Bonnie Garmus

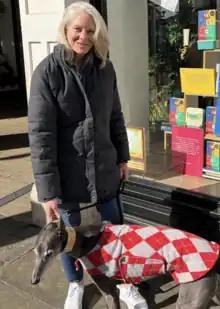
Garmus with her dog 99

Garmus is from Seattle. She received her Bachelor's degree in creative writing/aesthetic studies from University of California, Santa Cruz. She has worked as a copywriter and creative director in the US, and has lived in Switzerland and Colombia. She currently resides in the UK.